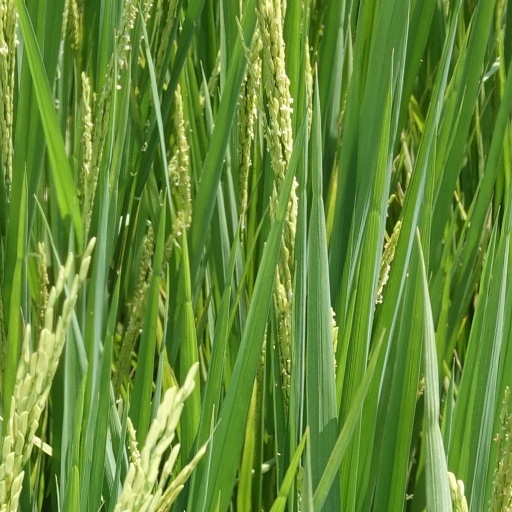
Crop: rice